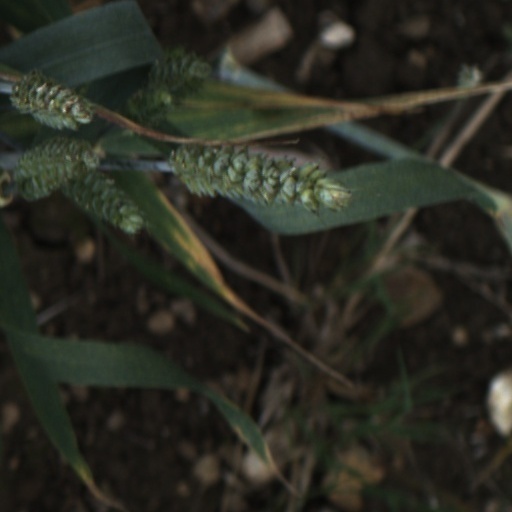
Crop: wheat